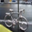
Label: bicycle